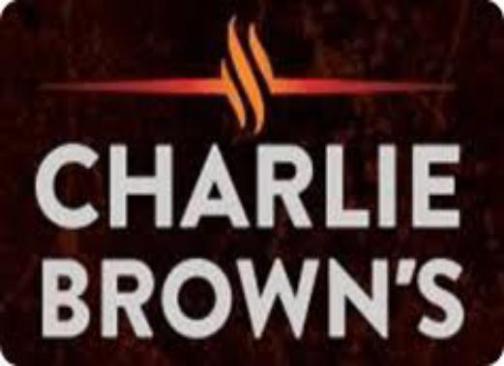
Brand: charlie brown's steakhouse
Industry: Food